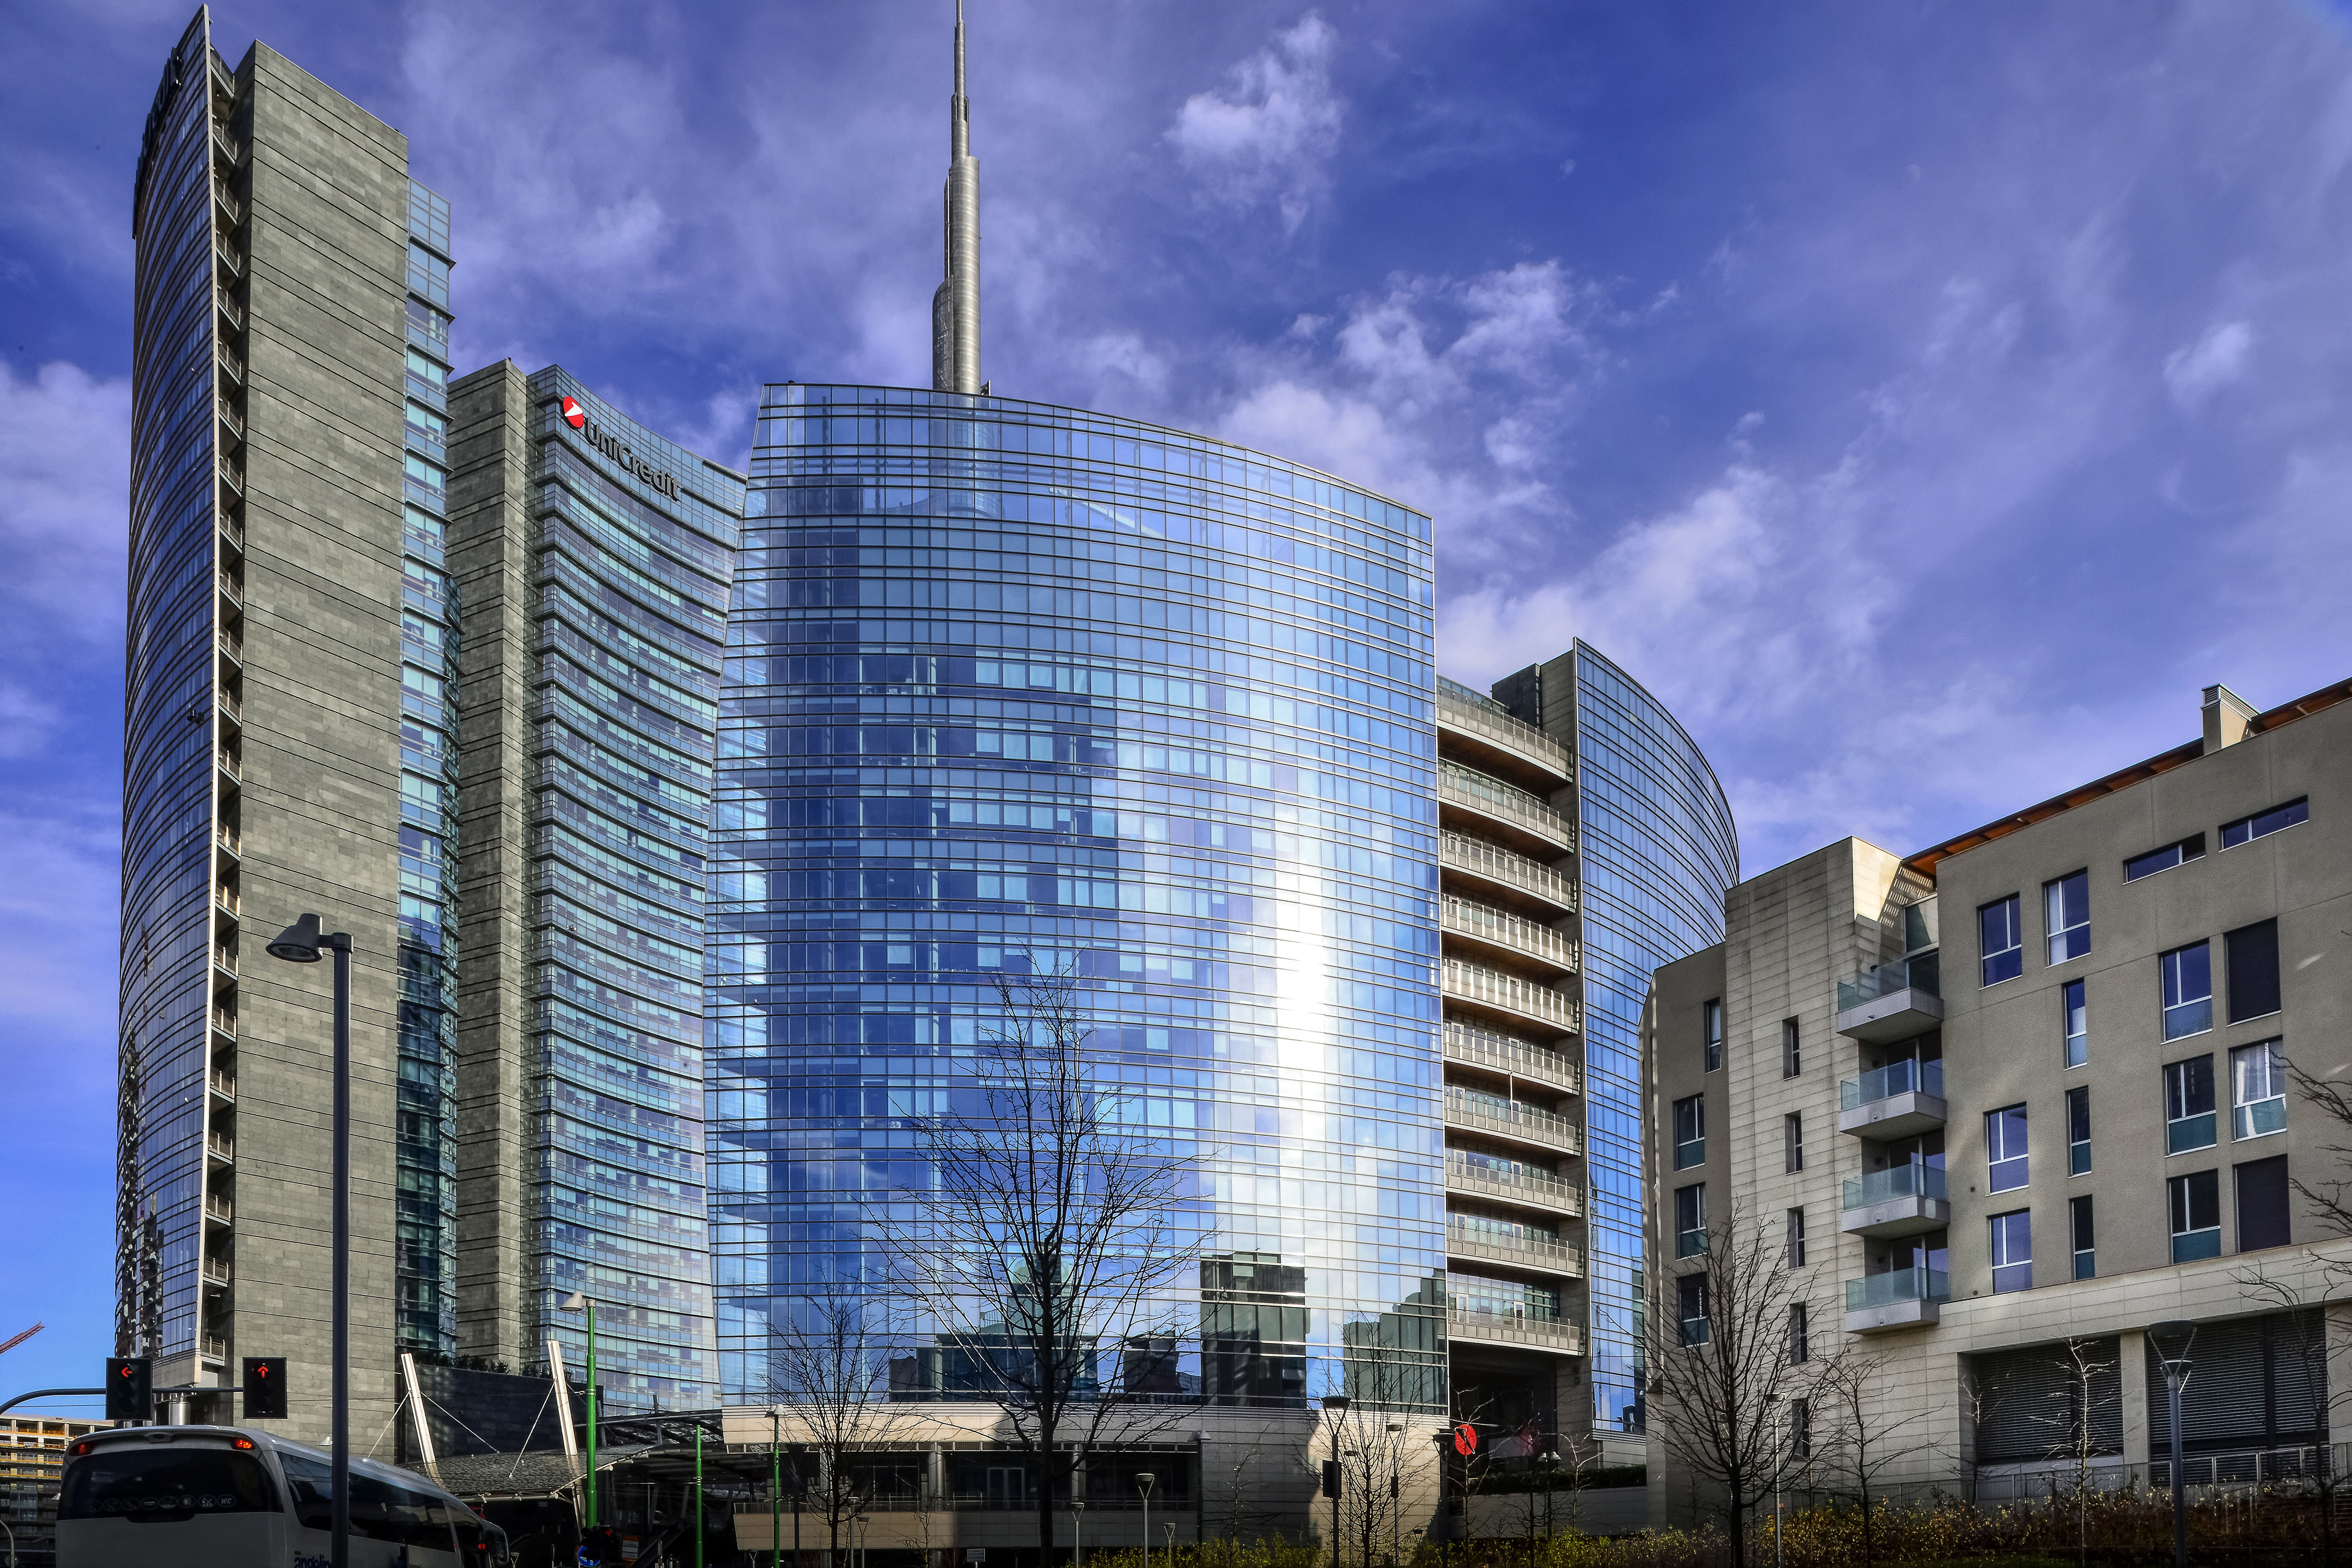
metropolitan area, tower block, building, architecture, skyscraper, city, urban area, condominium, sky, daytime, human settlement, commercial building, mixed use, landmark, property, tower, metropolis, corporate headquarters, headquarters, real estate, facade, reflection, apartment, residential area, downtown, neighbourhood, cityscape, house, photography, cloud, urban design, skyline, hotel